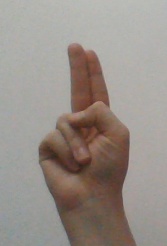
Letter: taa